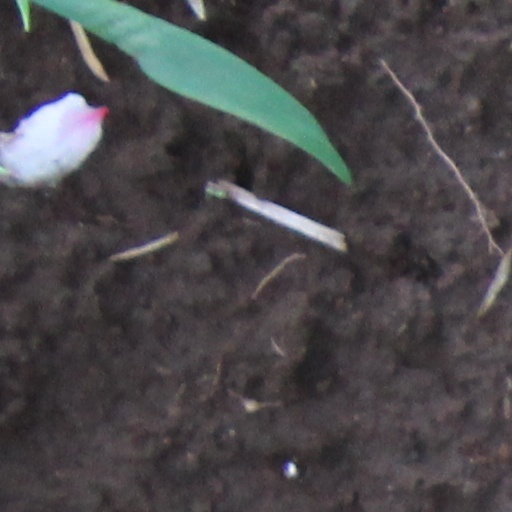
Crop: wheat